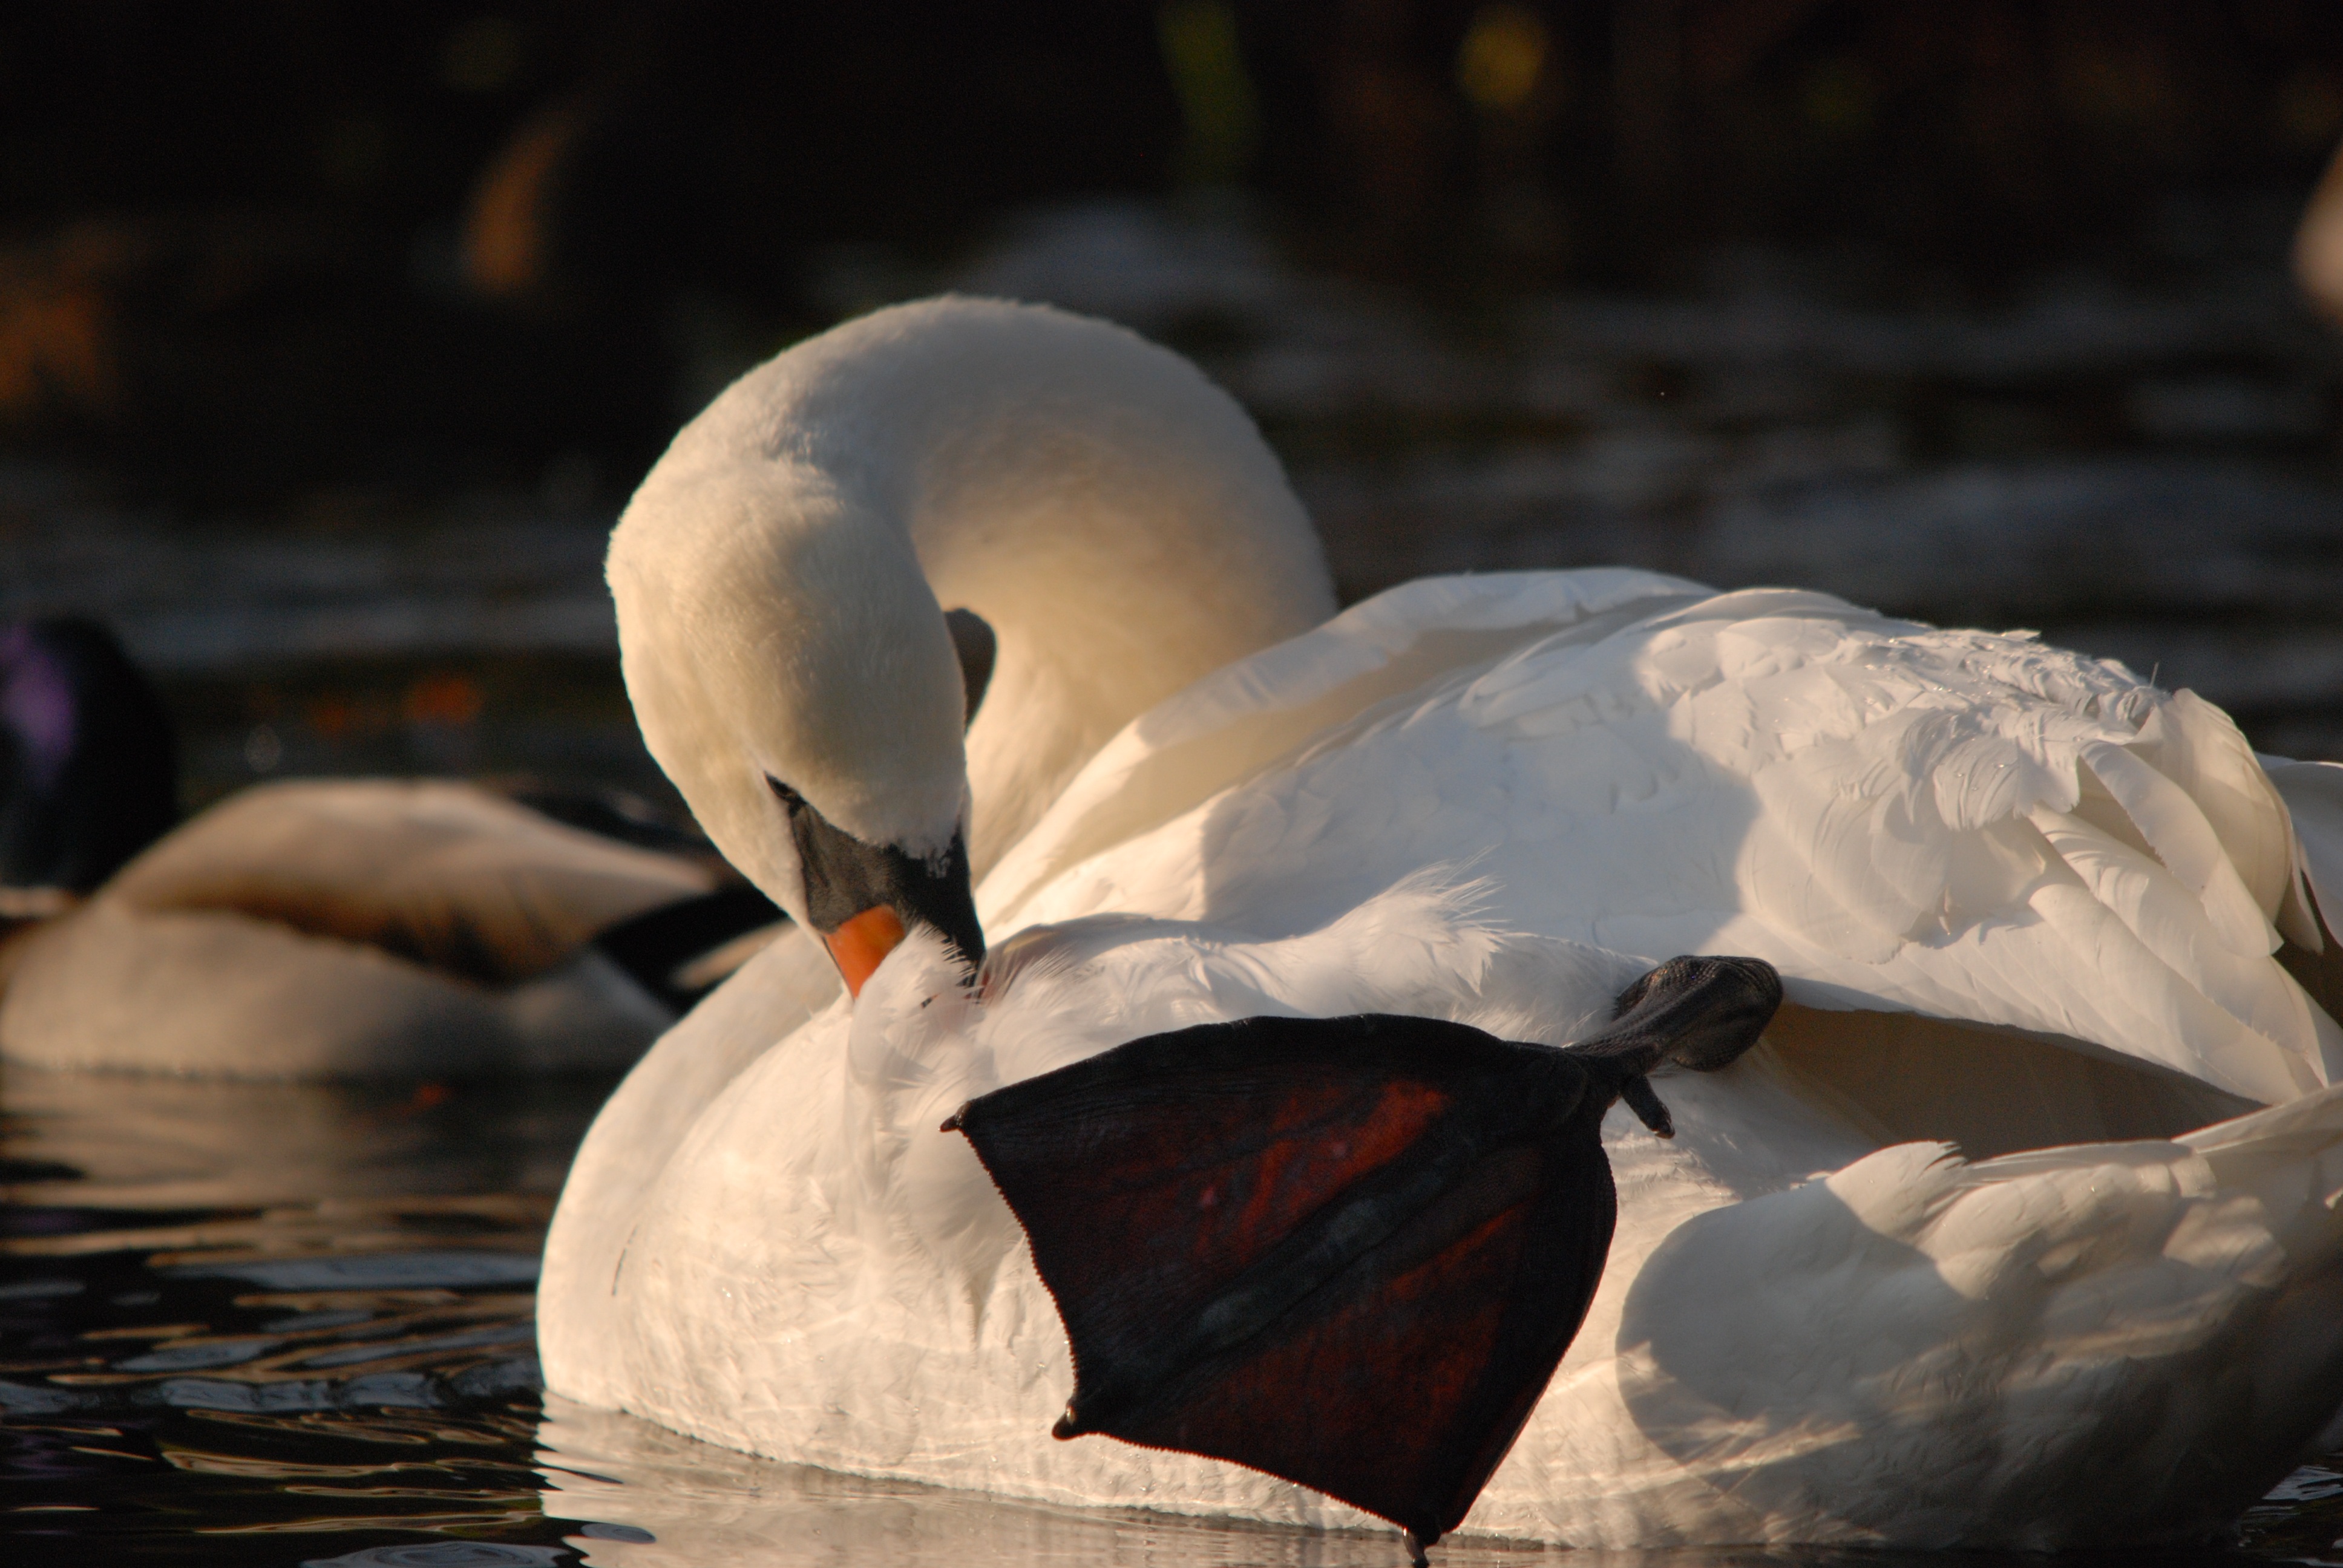
water, nature, bird, wing, white, reflection, beak, close up, swan, duck, vertebrate, waterfowl, water bird, ducks geese and swans